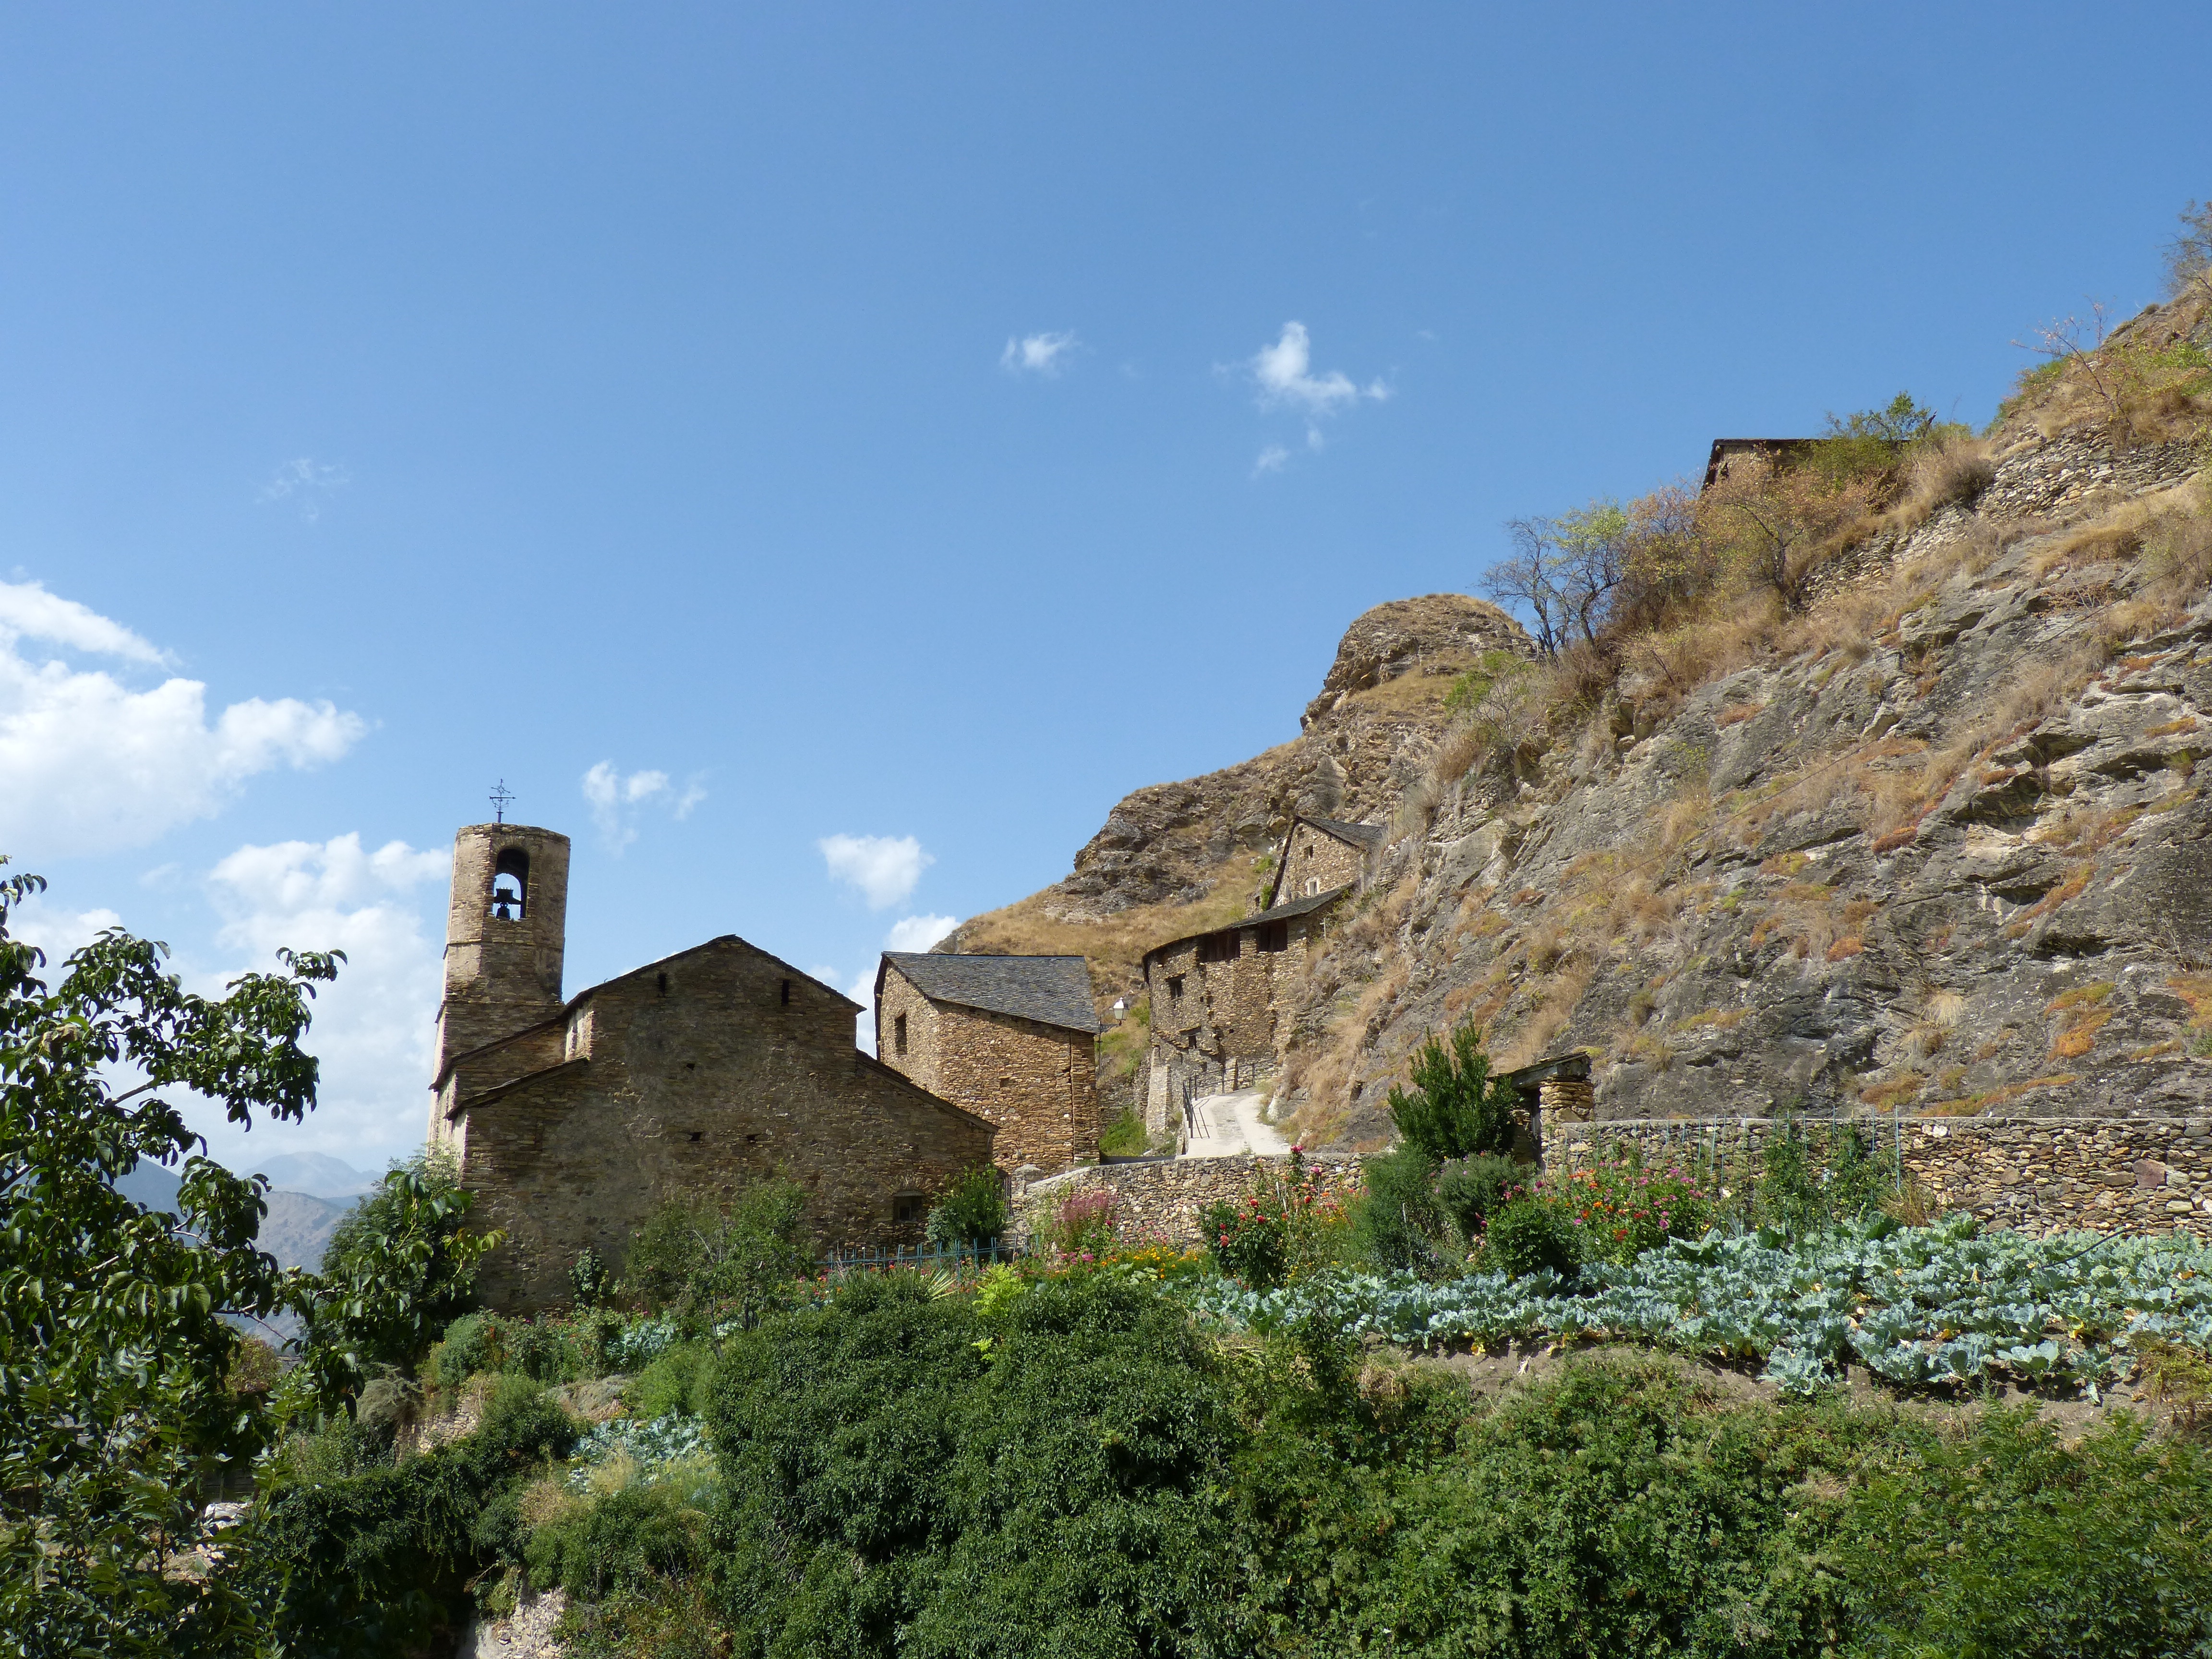
landscape, people, hill, building, chateau, village, cliff, castle, fortification, terrain, bell tower, ruins, monastery, pallars sobir, pyrenees catalan burg, ancient history